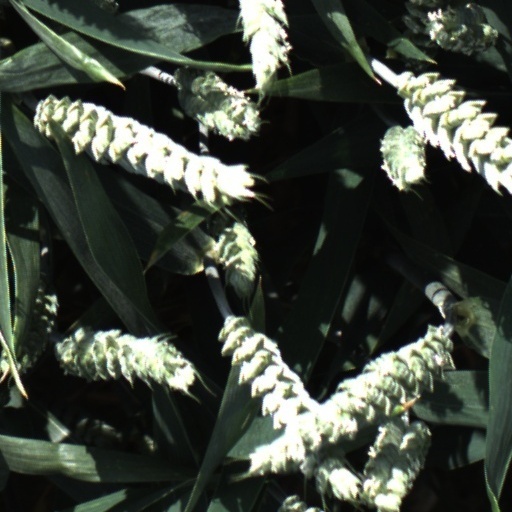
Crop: wheat